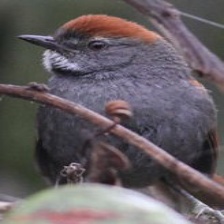
Species: AZARAS SPINETAIL
Scientific name: SYNALLAXIS AZARAE